Kirkcolm

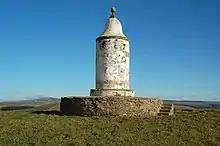
Marian Hill Monument on Craigengerroch Hill

Marian Tower is a 19th-century monument on Craigengerroch Hill, around west of Kirkcolm village. There are panoramic views across the Firth of Clyde from this location.